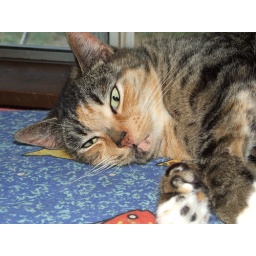
the sweetest girl cat in the world! (okay that's probably a biased opinion)